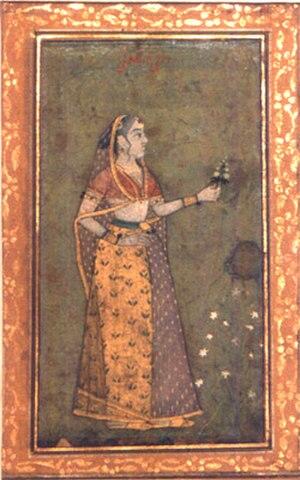
Rani Durgâvatî est une reine gond issue de la famille impériale rajput des Chandel et de confession hindoue. En épousant Dalpat Shah de la dynastie des Gond, ceux-ci et les Chandel sont rapprochés.
La place des femmes dans l’hindouisme est souvent contestée, et les opinions vont de l'égalité de statut avec les hommes jusqu'à un statut restrictif.
La condition des femmes en Inde a énormément fluctué au gré de l'histoire multimillénaire de ce pays, et de façon diversifiée selon leur groupe religieux d'appartenance. D'une relative égalité avec les hommes aux temps anciens à l'émergence, réforme après réforme, des droits des femmes, l’histoire des femmes indiennes a connu de multiples bouleversements. Dans l’Inde d'aujourd'hui, les femmes occupent des postes importants, et même ceux de présidente du pays, de Première ministre, de présidente du Parlement de l'Inde et chef de l'opposition. En 2011, la présidente de l’Inde, la présidente du Parlement ou encore la chef de l'opposition au Lok Sabha sont toutes des femmes.